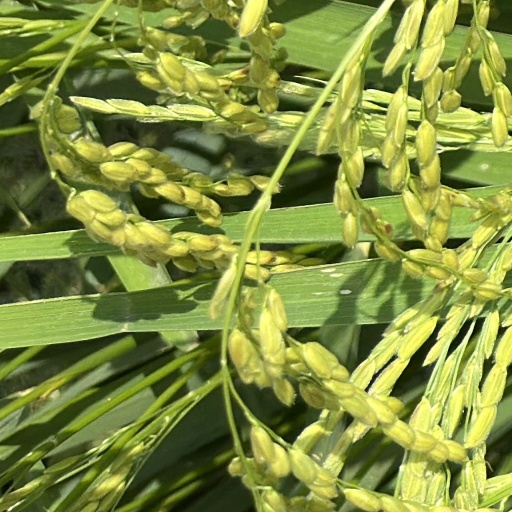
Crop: rice